Barton Peveril Sixth Form College

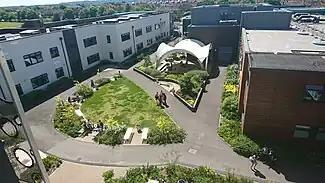
The Nobel Courtyard seen from the roof of the Science Centre

The campus, comprising six buildings and a library, is situated in the south of Hampshire. The Chestnut, Hampshire, Mountbatten, Nobel, Peveril, Rose, and Science Centre buildings each host a collection of the college’s academic qualifications.